Landon Collins

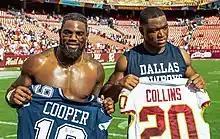
Collins alongside Amari Cooper following a game against the Dallas Cowboys in 2019.

An unrestricted free agent for the 2019 season, Collins signed a six-year, $84 million contract with the Washington Redskins on March 13, 2019. After initial speculation on if Collins would wear number 21 with the Redskins after his idol, Sean Taylor, Collins chose 20 as 21 has not been given out by the team since Taylor's death in 2007.